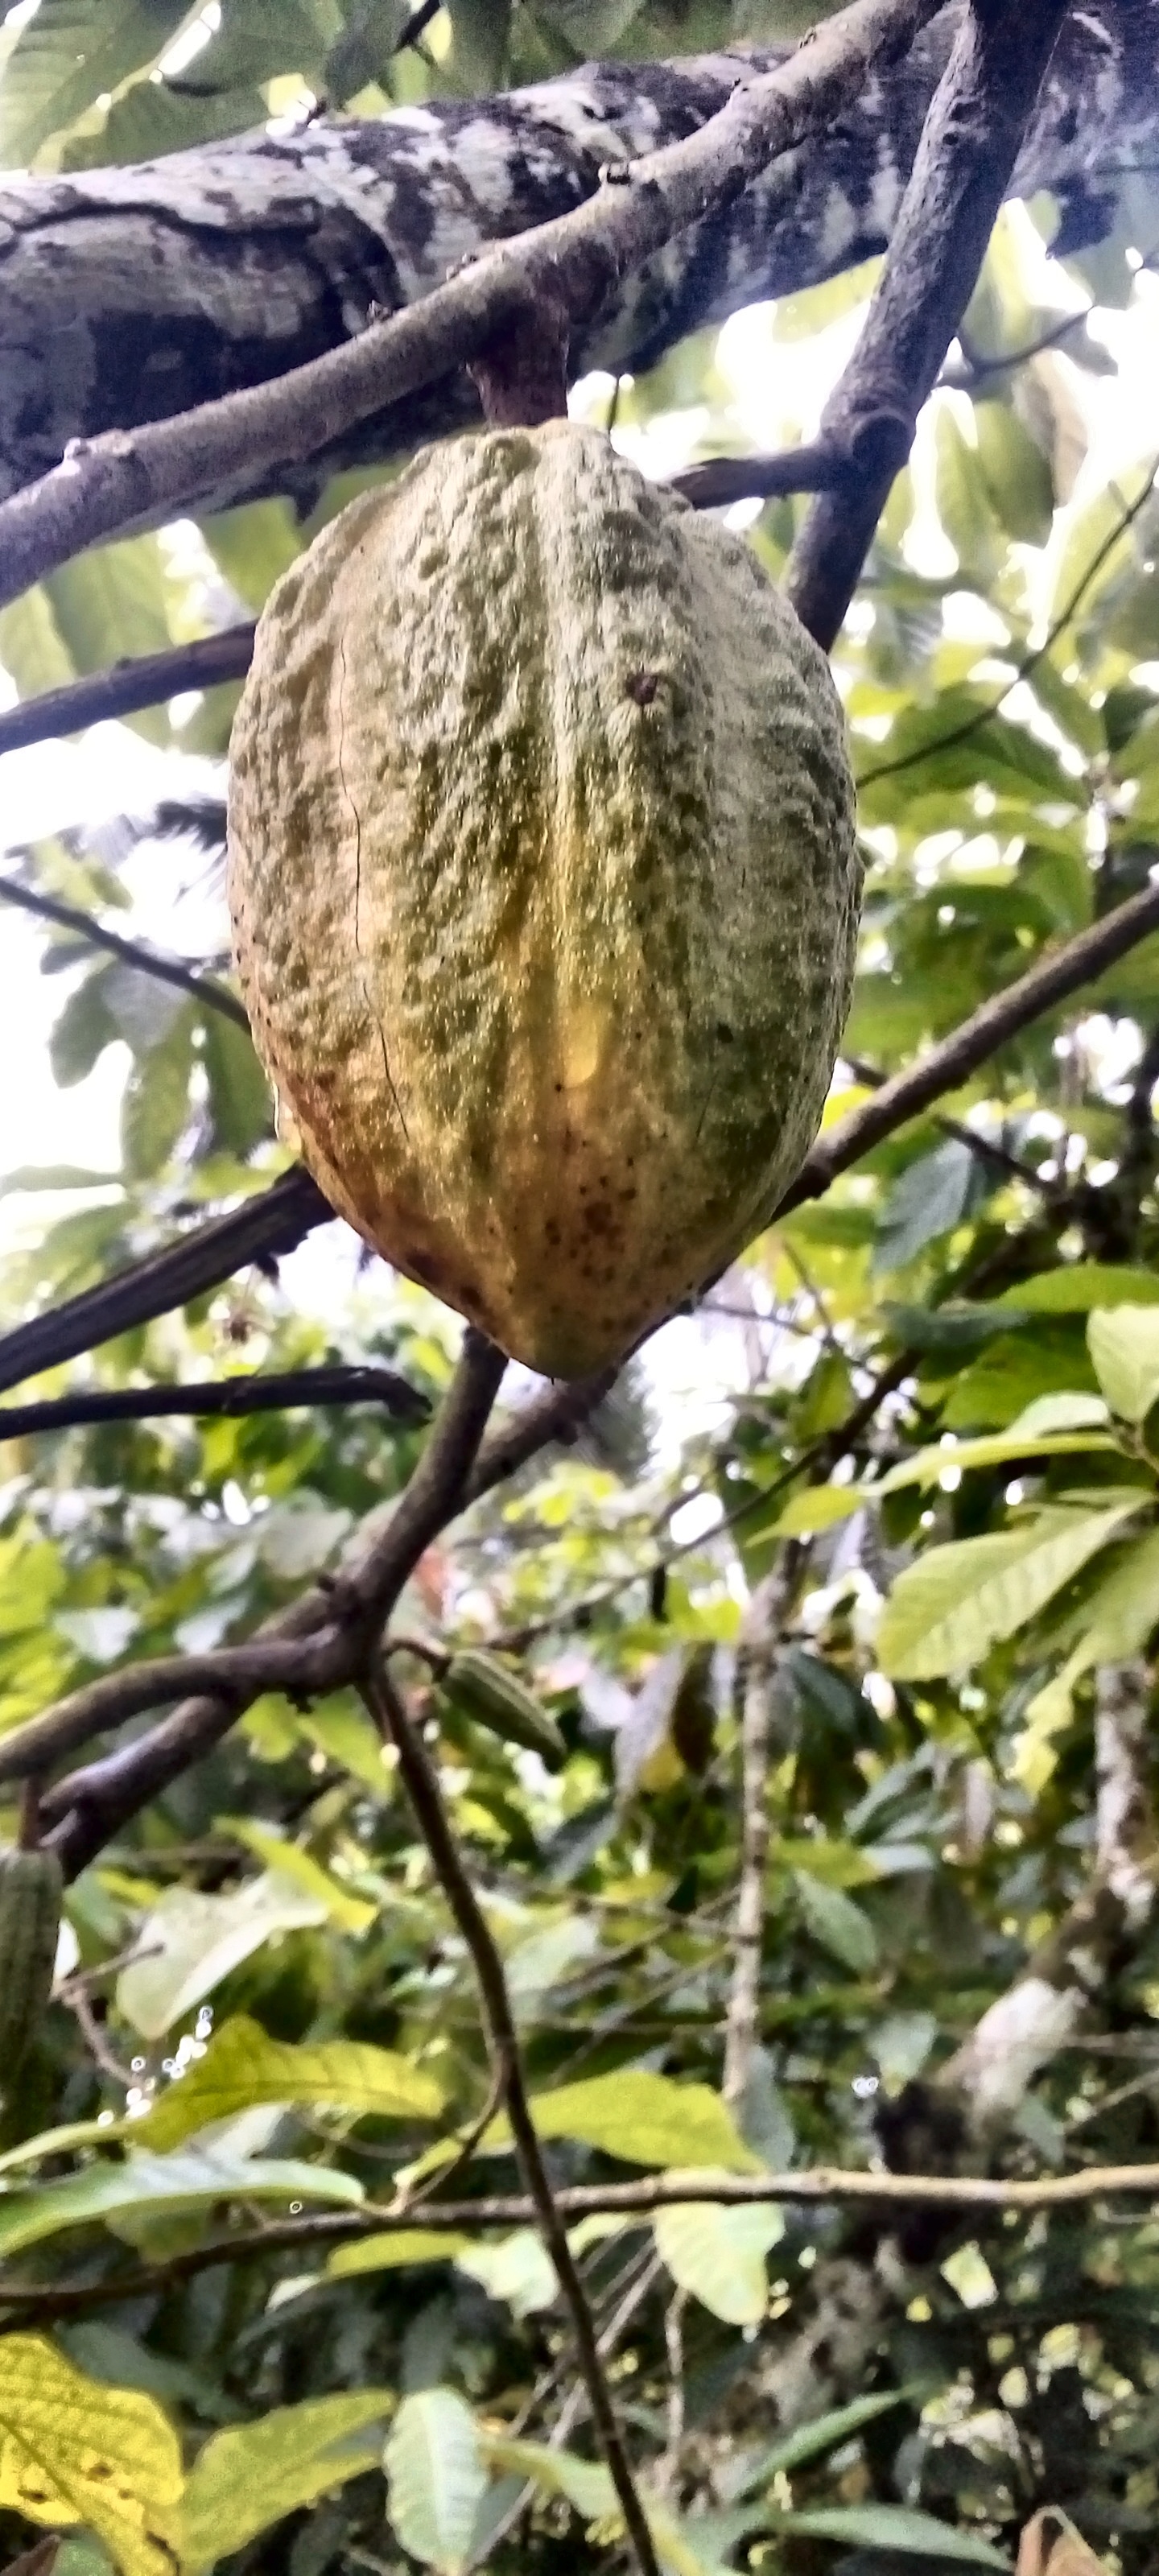
Maturity: mature
Variety: Amelonado